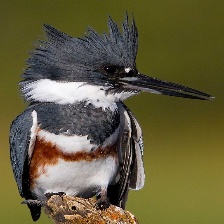
Species: BELTED KINGFISHER
Scientific name: MEGACERYLE ALCYON